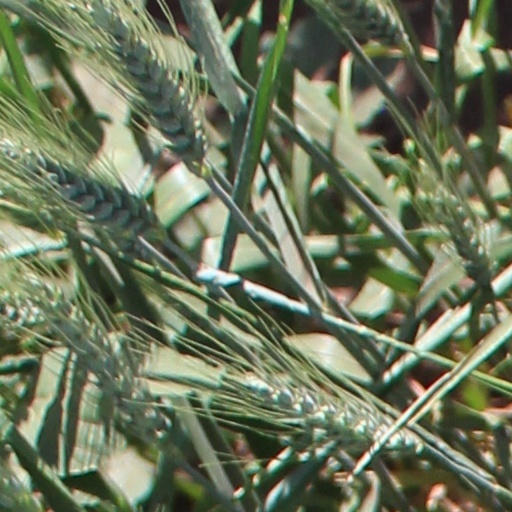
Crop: wheat